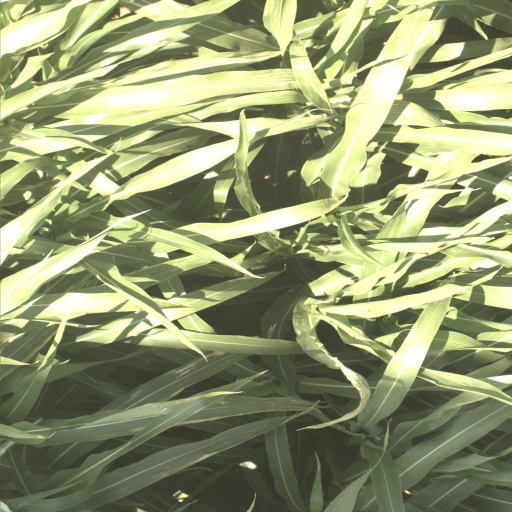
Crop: sorghum